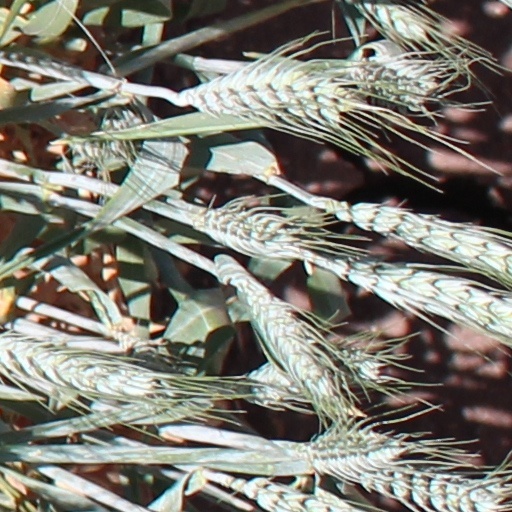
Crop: wheat